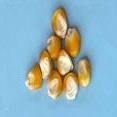
Maize quality: Good